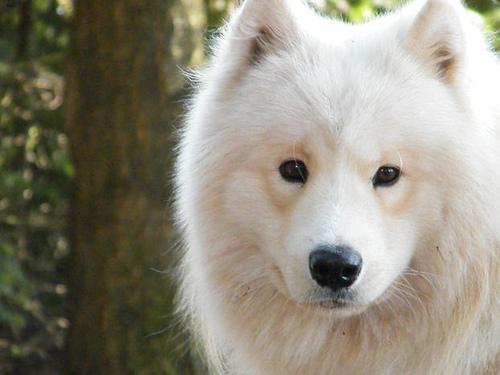
Breed: samoyed